Barysaw

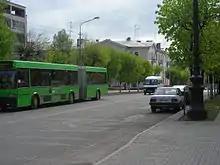
Prospect Revolutsii

In 1871, the railway between Brest and Moscow passed near Barysaw, and a station was built there. In 1900 the area around the station was annexed the town.